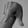
ASL letter: Q